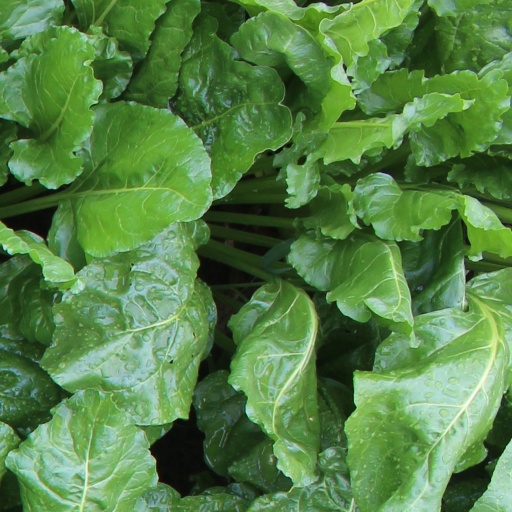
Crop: sugar beet